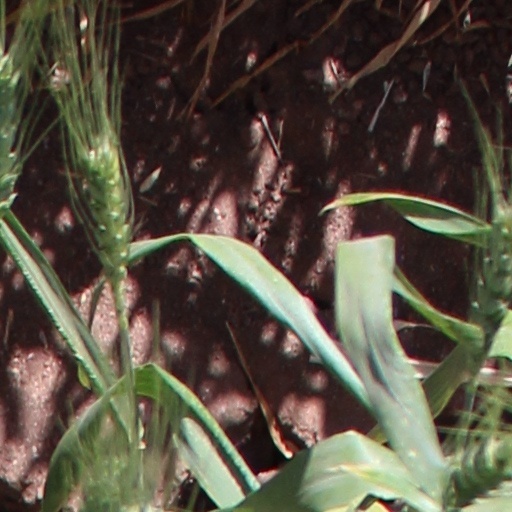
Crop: wheat